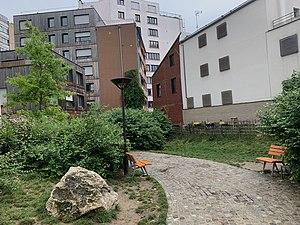
Le jardin de Vitaly, coeur de l'écoquartier Fréquel-Fontarabie
Fréquel-Fontarabie est un écoquartier dans le 20e arrondissement de Paris.
Le Jardin de Vitaly est un espace vert situé place Mélina-Mercouri ou passage Hypatie-d'Alexandrie dans le 20ᵉ arrondissement de Paris, dans le quartier de Charonne.